Hongqi E-HS3

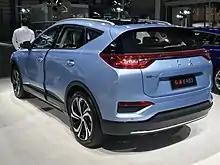
Hongqi E-HS3 rear

The original Hongqi E-HS3 was launched in 2018 as a battery electric subcompact SUV. Previewed by a pre-production concept during the 2018 Beijing Auto Show, there are two versions of the powertrain, the FWD version with a single152 hp electric motor and an AWD version with dual-motor which reaches 304 hp power output combined.